1st Battalion, 6th Marines

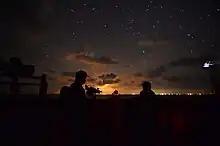
Members of the 22nd MEU on watch during the Battle of Sirte 2016

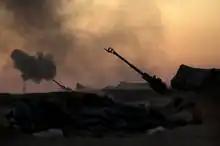
Battle of Raqqa 2017

Operation Odyssey Lightning: In 2016, 1st Battalion 6th Marines deployed as the ground combat element of the 22nd Marine Expeditionary Unit. Aboard the , , and , Marines conducted precision strikes in support of the Libyan Government of National Accord-aligned forces against ISIS and Daesh targets in Sirte, Libya, as part of the Battle of Sirte (2016). Before joining the operation in Libya, elements of 1/6 aboard the USS San Antonio came under attack as it moved through the Bab al-Mandeb strait on the southern end of the Red Sea while conducting operations in support of Operation Enduring Freedom-Horn of Africa, Operation Restoring Hope, and Operation Oaken Steel. Shortly after the attacks, the destroyed three radar sites in Yemen in retaliation for the two separate attacks on U.S. ships in the Red Sea. This was credited as the first surface naval battle since the Persian Gulf War. Members of the 22nd MEU received the Presidential Unit Citation and Combat Action Ribbons for operations in Libya and Yemen. (Navy Unit Commendation, Global War on Terrorism Expeditionary Medal)